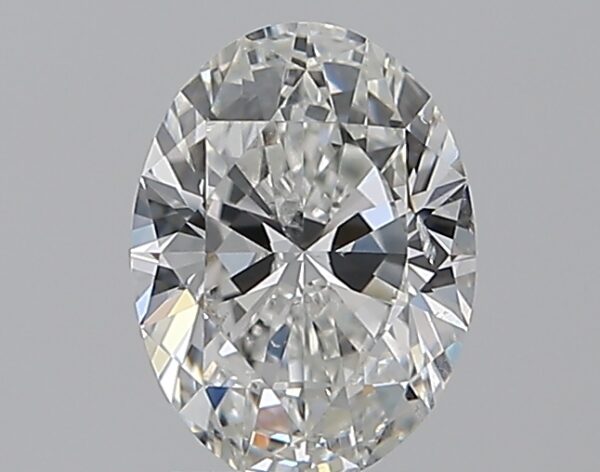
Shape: oval
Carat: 1
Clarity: SI1
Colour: G
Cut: EX
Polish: EX
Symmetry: EX
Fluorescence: M
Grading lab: GIA
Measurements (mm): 7.62 x 5.68 x 3.51